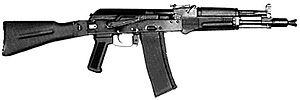
L'Armée Nationale de la République bolivarienne du Venezuela est l'armée de terre des forces armées vénézuéliennes.